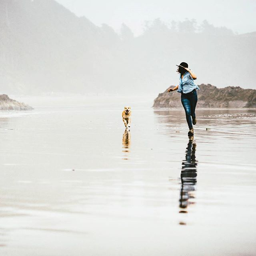
i 've always grown up with the beach back but a city is such different feel .